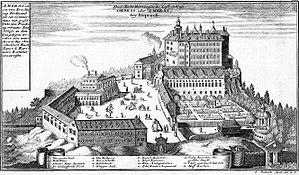
Hofämterspiel, est l'un des plus anciens jeux de cartes connus, datant de vers 1455, préservé dans sa totalité avec les 48 cartes intactes. Gravures sur bois peintes à la main, il constitue une œuvre majeure du XVᵉ siècle.